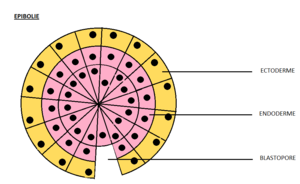
ceci est le schéma d'un type de gastrulation.
La gastrulation correspond à la seconde phase de développement embryonnaire lors de laquelle la mitose est en continuel ralentissement. C'est la période durant laquelle les mouvements morphogéniques permettent le remaniement des blastomères qui se répartissent en 2 ou 3 feuillets : un feuillet externe, un feuillet moyen présent seulement chez les triploblastiques et un feuillet interne. La gastrulation, comme stade du développement embryonnaire de tous les animaux, a été découverte par Alexandre Kovalevski.